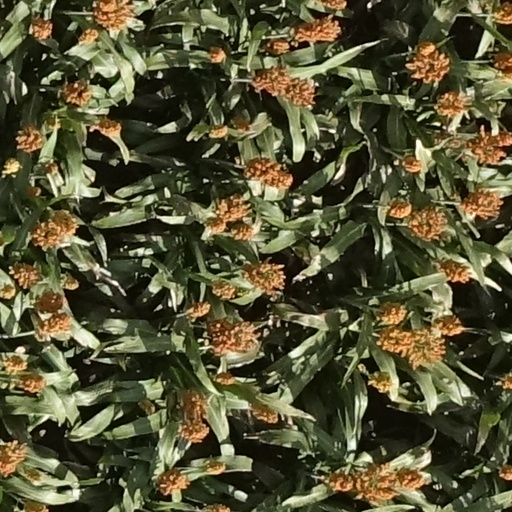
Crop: sorghum